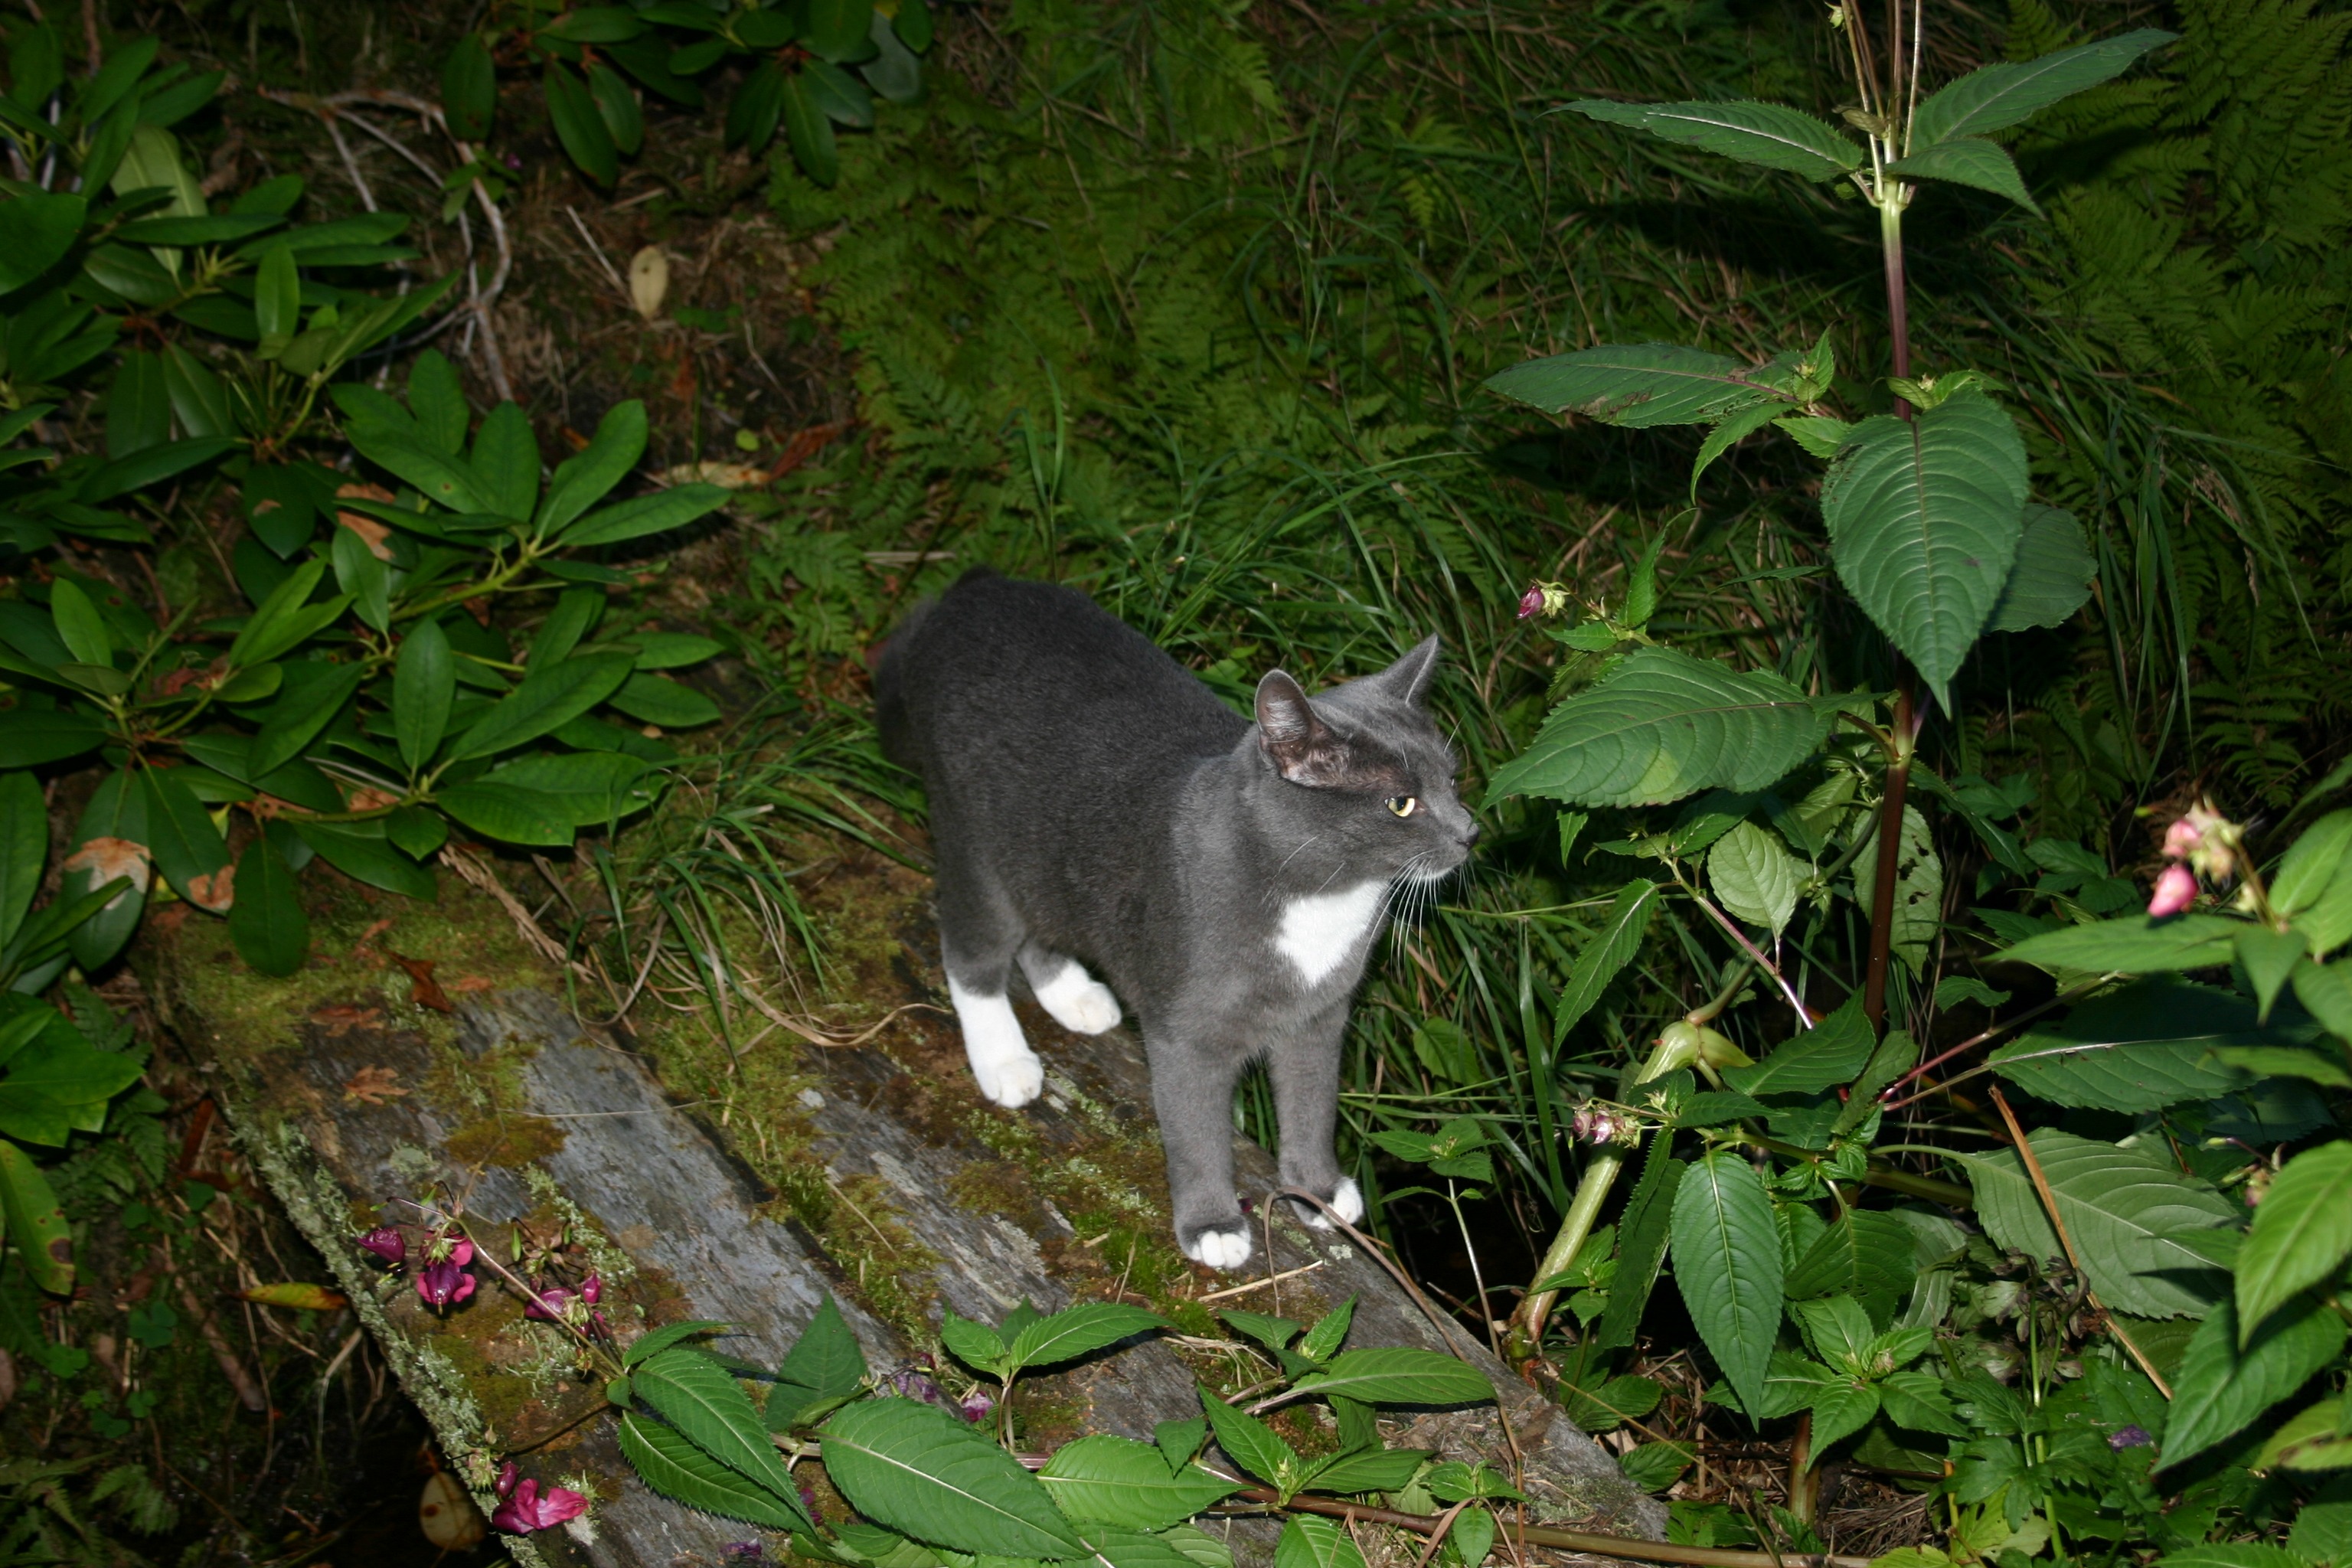
nature, forest, bridge, animal, summer, wildlife, pet, fur, green, jungle, kitten, cat, balance, feline, mammal, gray, fauna, whiskers, grey, kitty, animals, rainforest, sweden, vertebrate, wild cat, small to medium sized cats, cat like mammal, titus, north of sweden